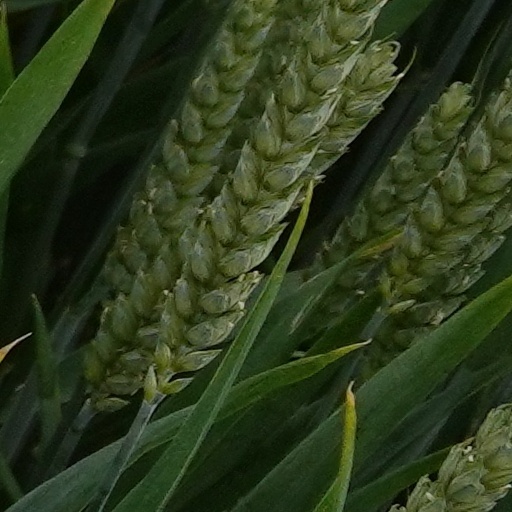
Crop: wheat